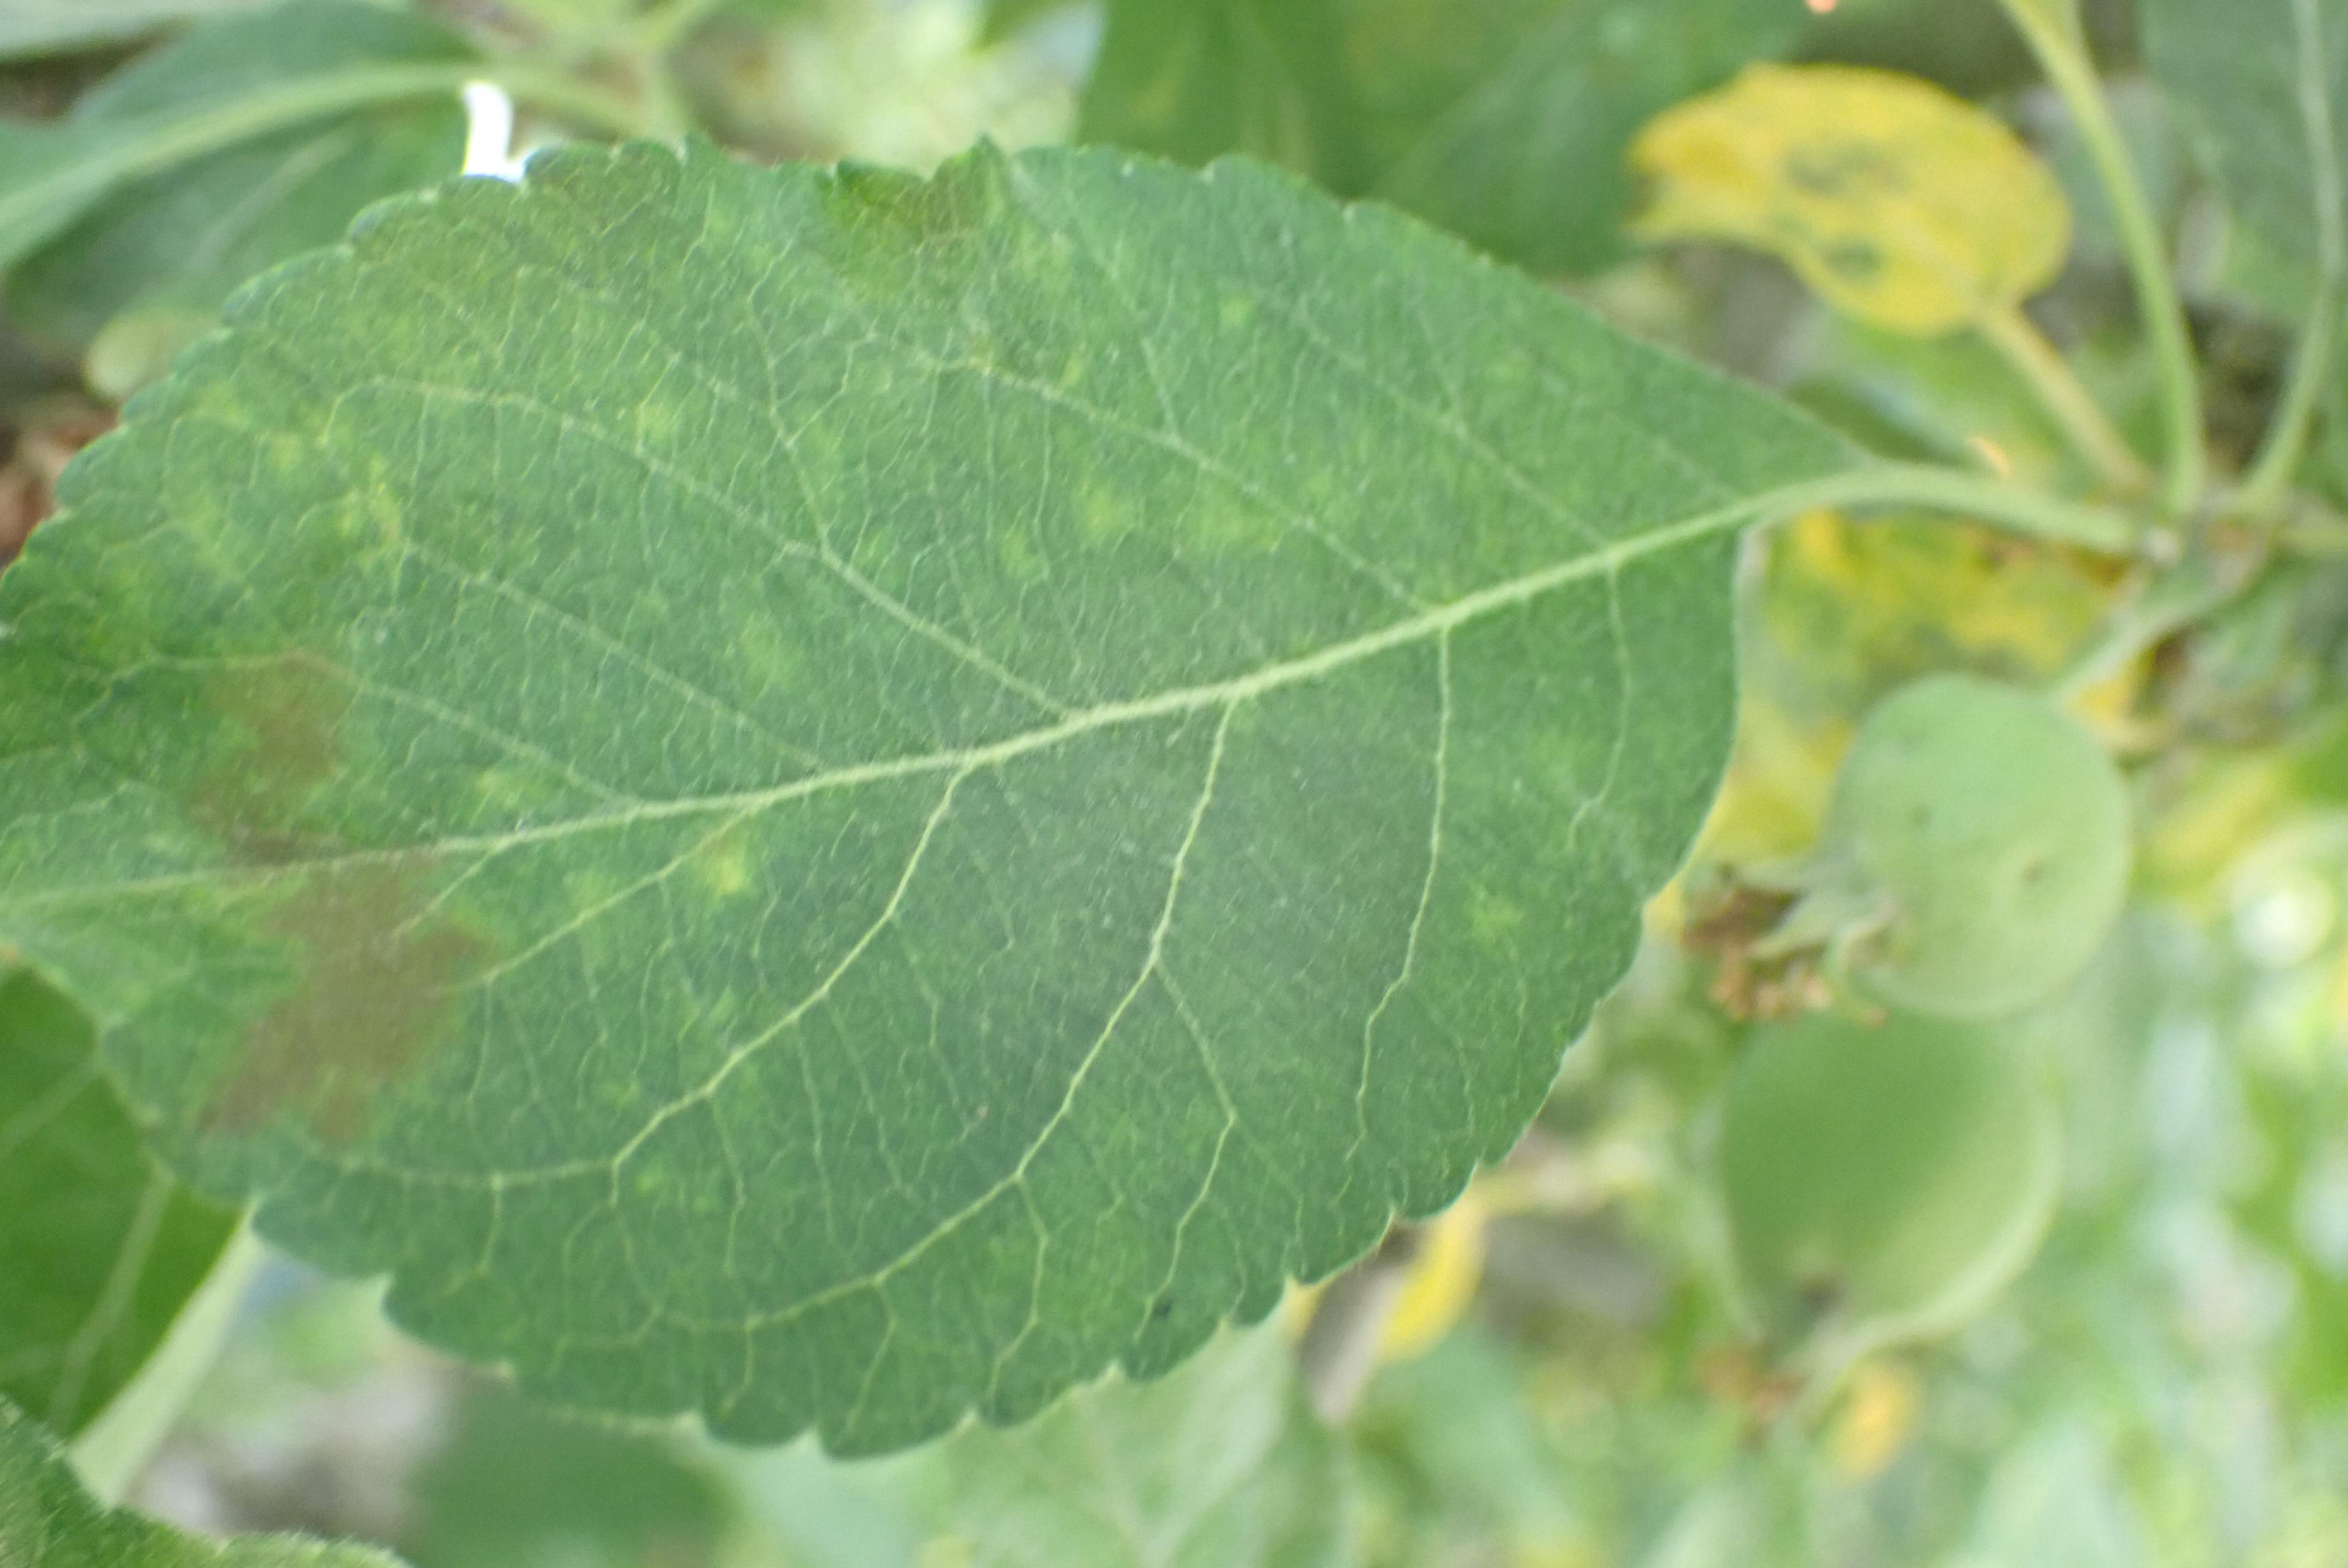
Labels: scab